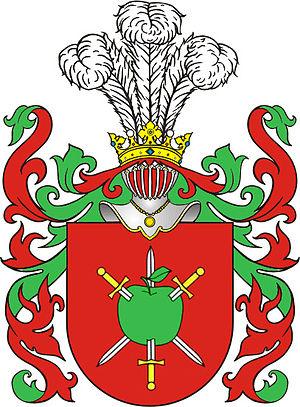
Les armoiries dans l'ancienne Pologne et la République des Deux Nations étaient l'emblème et le privilège de la seule noblesse. La réception des emblèmes armoriaux d'après les modèles occidentaux commença au milieu du XIIIe siècle et finit au milieu du XIVe siècle. A l'époque, il ne s'agissait pas de pièces héraldiques, mais seulement d'emblèmes représentant des objets concrets : des motifs animaliers, végétaux, astronomiques, militaires, agricoles. A partir de la deuxième moitié du XIVe siècle, apparaissent les noms héraldiques dérivés du cri des chevaliers rassemblés sous la même bannière lignagère sur un champ de bataille.